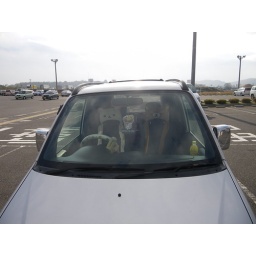
They have a mirror decoration that says &amp;quot;Devil in car&amp;quot; and cute bear theme headrests....only in Japan.